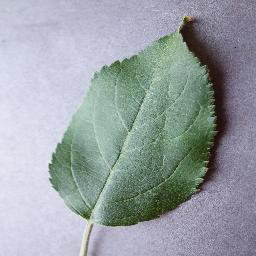
Label: Apple___healthy